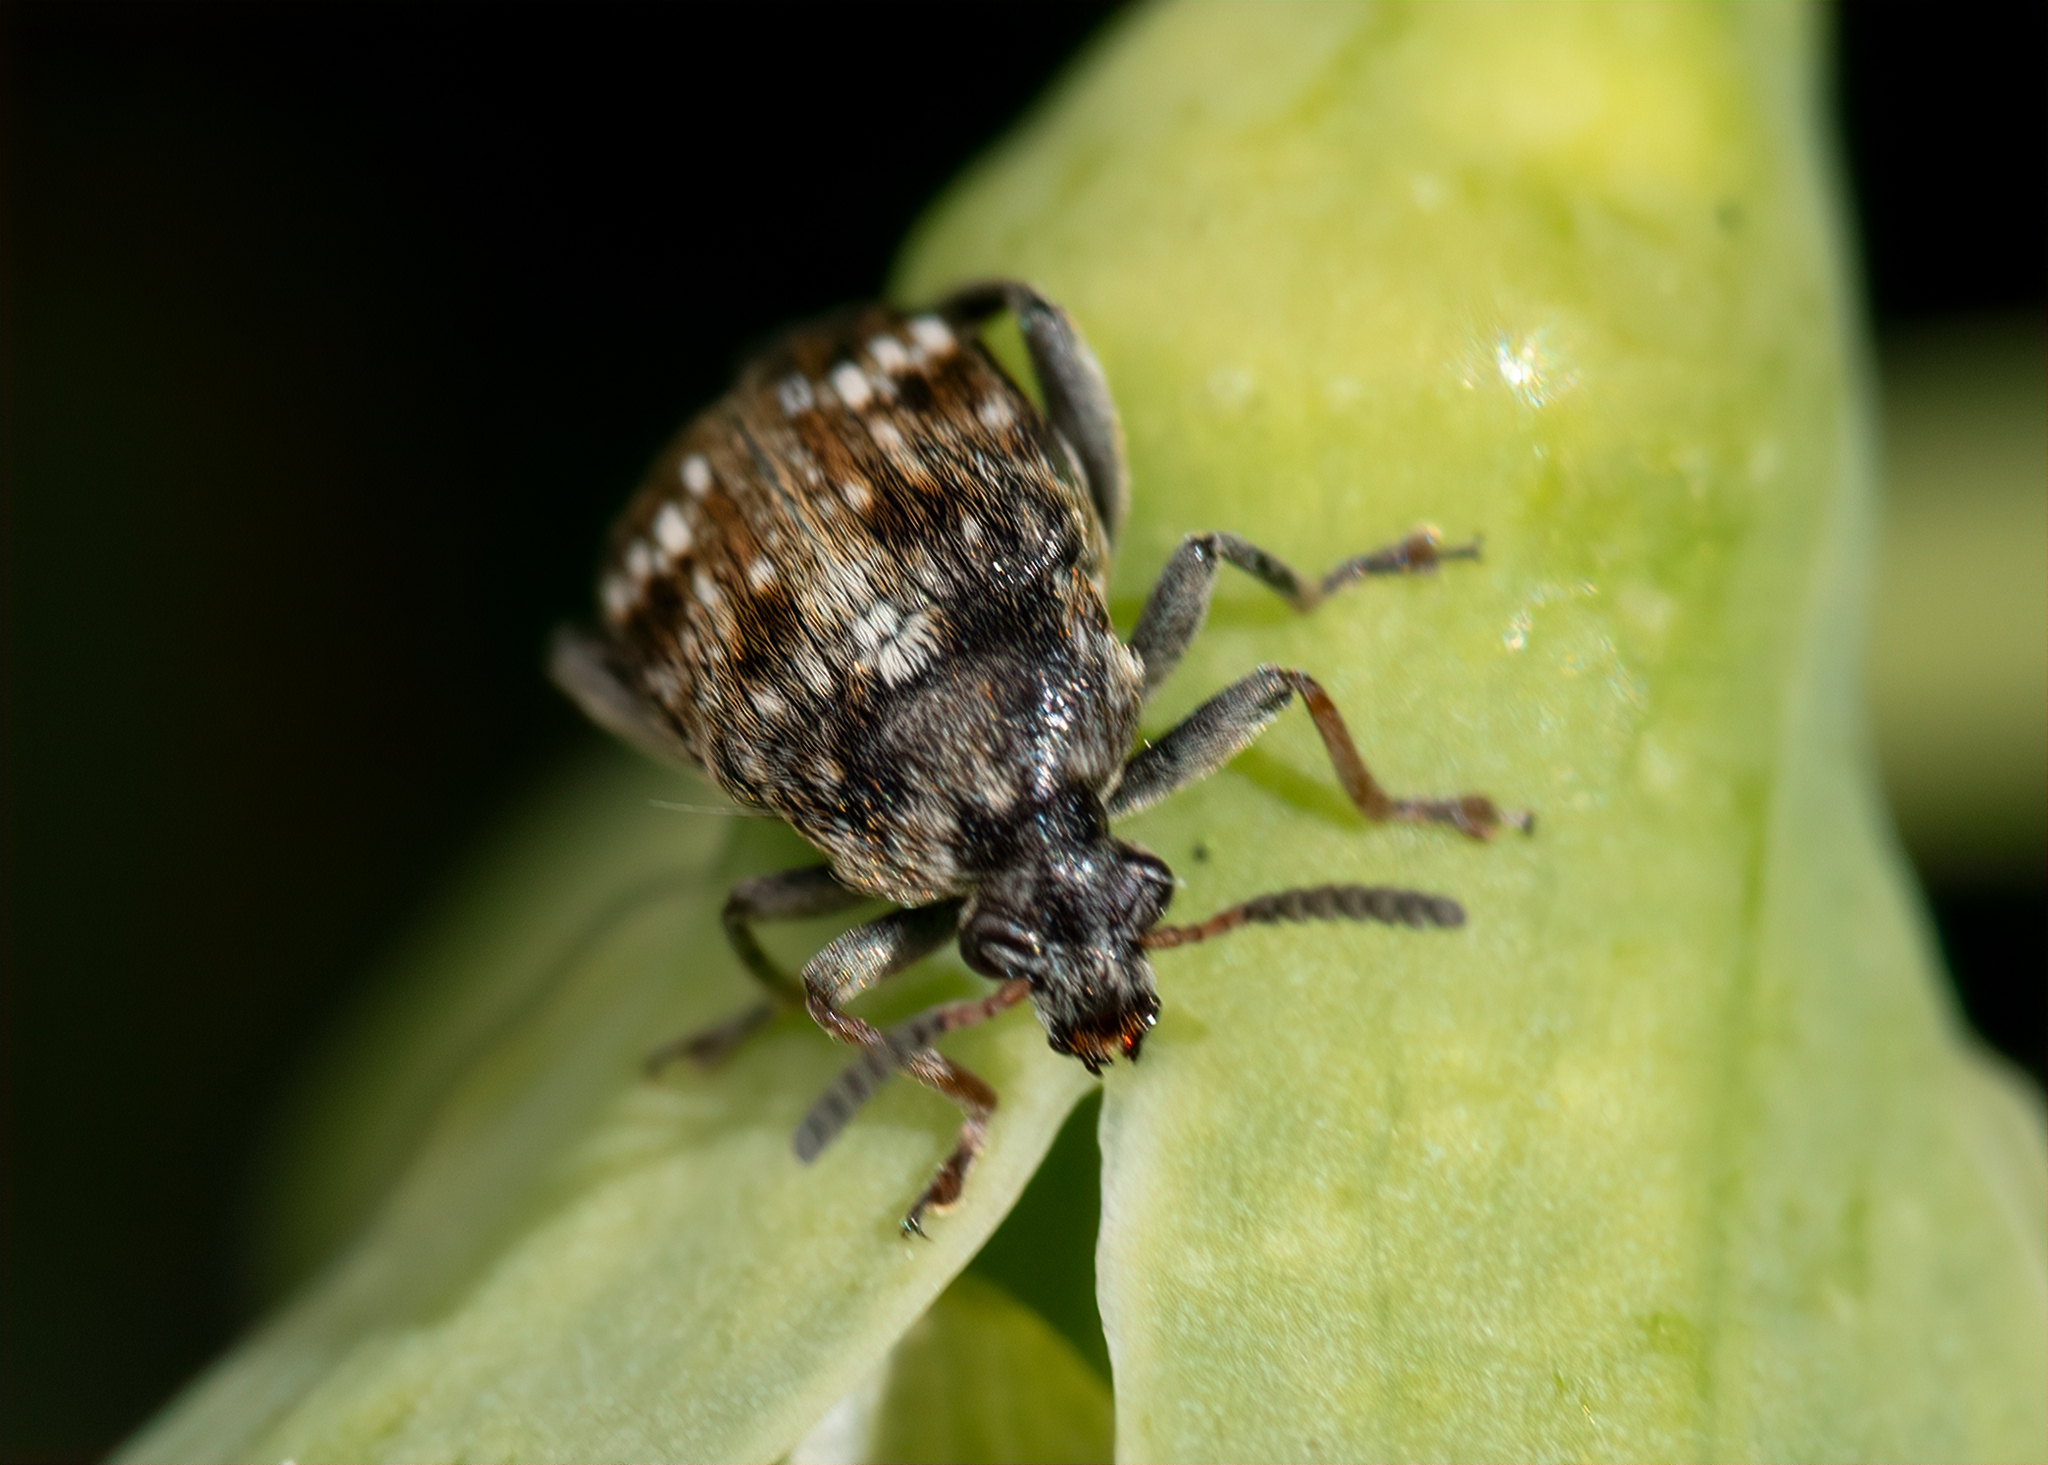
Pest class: pea_weevil